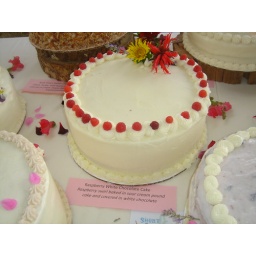
Raspberry swirl baked in a sour cream pound cake and covered in white chocolateShort Street Cakes, Asheville, NC